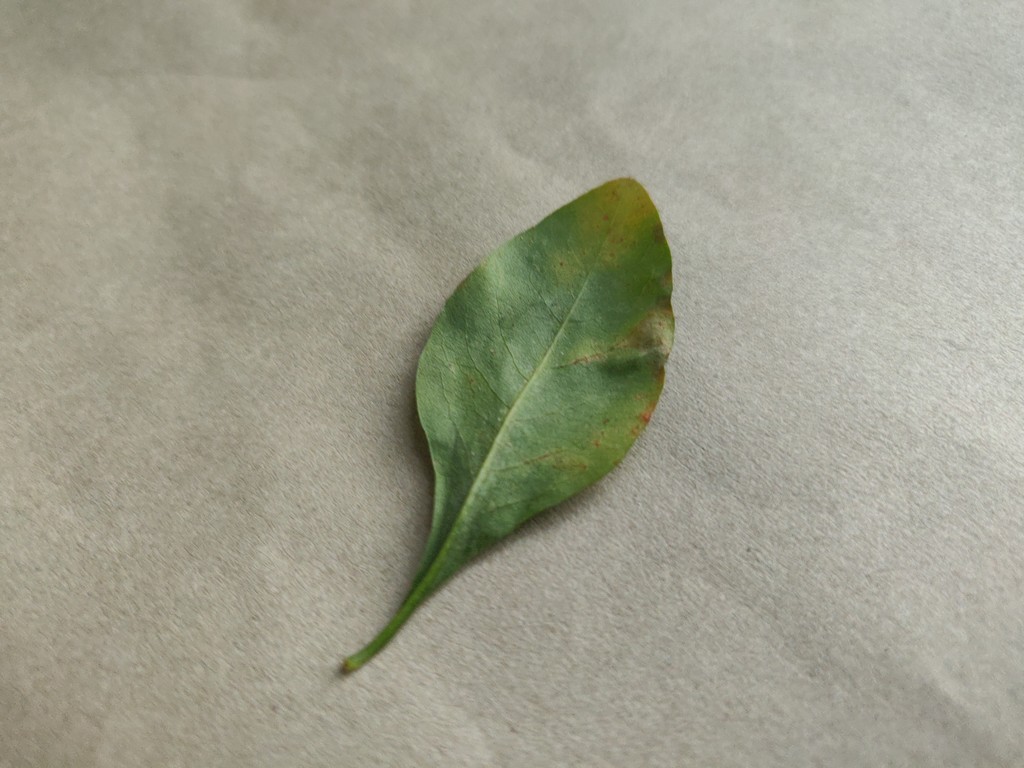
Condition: Unhealthy
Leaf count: single
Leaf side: back